David Beckham

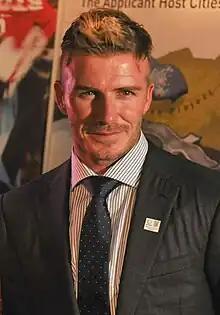
Beckham in Cape Town, South Africa, in 2009

In 1997, Beckham started dating Victoria Adams after she attended a Manchester United match. She was famously known as "Posh Spice" of the pop music group Spice Girls, one of Britain's top pop groups at the time, and his team was also enjoying a great run of success. Their relationship instantly attracted a great deal of media attention. The couple were dubbed "Posh and Becks" by the media. He proposed to her on 24 January 1998 in a restaurant in Cheshunt, England.